Tyre Cistern inscription

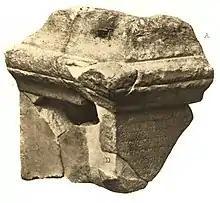
Tyre Cistern inscription (close up)

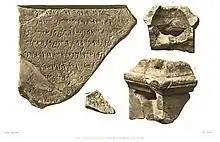
The cistern and inscription from various angles

The Tyre Cistern inscription is a Phoenician inscription on a white marble block discovered in the castle-palace of the Old City of Tyre, Lebanon in 1885 and acquired by Peter Julius Löytved, the Danish vice-consul in Beirut. It was the first Phoenician inscription discovered in modern times from Tyre.